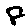
Label: 8